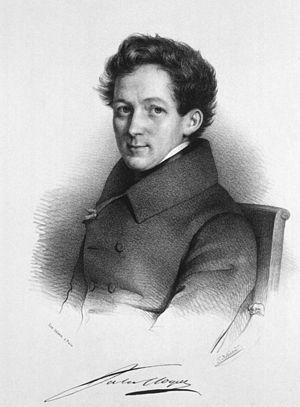
Jules Germain Cloquet, médecin et chirurgien français.